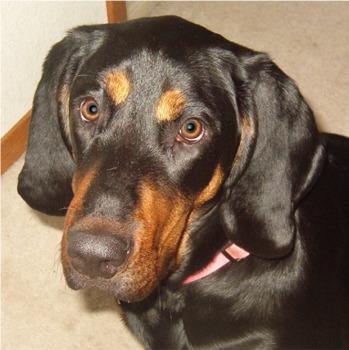
black-and-tan_coonhound